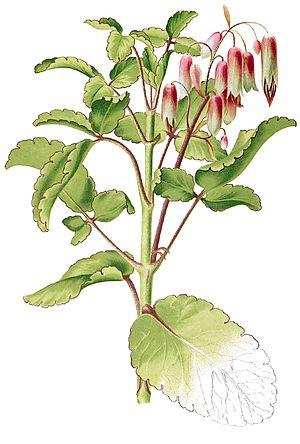
Kalanchoe pinnata, le Kalanchoé penné, est une espèce de plantes succulentes de la famille des Crassulaceae, se propageant par rejets et bulbilles. Originaire de Madagascar, elle a été introduite dans de nombreuses régions tropicales où elle s'est souvent naturalisée et est devenue parfois envahissante. Elle est utilisée comme plante médicinale et est cultivée comme plante ornementale.